Frederick Wills (cinematographer)

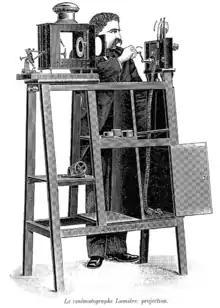
The cinématographe Lumière in projection mode.

In early 1899 Wills purchased a Lumiere Cinematographe for the Department of Agriculture so that films of agricultural scenes could be taken for showing at the 1899 Greater Britain Exhibition to intending immigrants. He was assisted by Henry Mobsby, a photographer with the Department of Agriculture. Thirty one-minute films were taken in 1899, including test footage showing early scenes of Sydney and Brisbane.